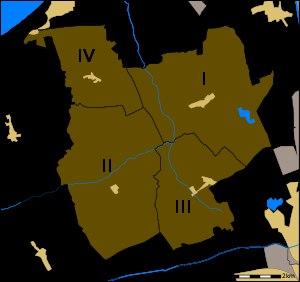
Zuienkerke, en français Zuyenkerque est une commune néerlandophone de Belgique située en Région flamande dans la province de Flandre-Occidentale.